Effects of Hurricane Georges in the Lesser Antilles

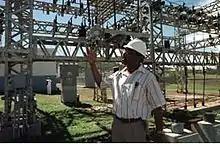
Director of the Virgin Islands Water and Power Authority showing the islands' improved power grid structures

As Georges moved through the northern end of the Lesser Antilles, it produced significant rainfall and strong winds over the United States Virgin Islands. Maximum rainfalls reached at the airport in St. Croix and at St. Thomas Airport. The strongest sustained winds and gusts were recorded on St. Croix as well, measuring respectively. A total of 20 homes were destroyed and 50 others sustained damage. Most of the losses were confined to agriculture and livestock. Fifty-five boats were sunk across the islands. Several power lines were downed throughout St. Croix by high winds, leaving some residences without power. However, compared to the intensity of Georges during its passage of the islands, relatively few people, 15% of the island's customers, lost power. This was due to the improved power grid set up across the island for this type of event. Total losses on the island were estimated at $2 million (1998 USD).